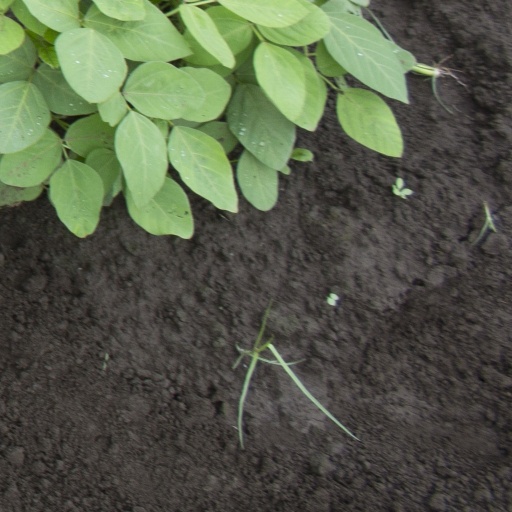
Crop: soybean